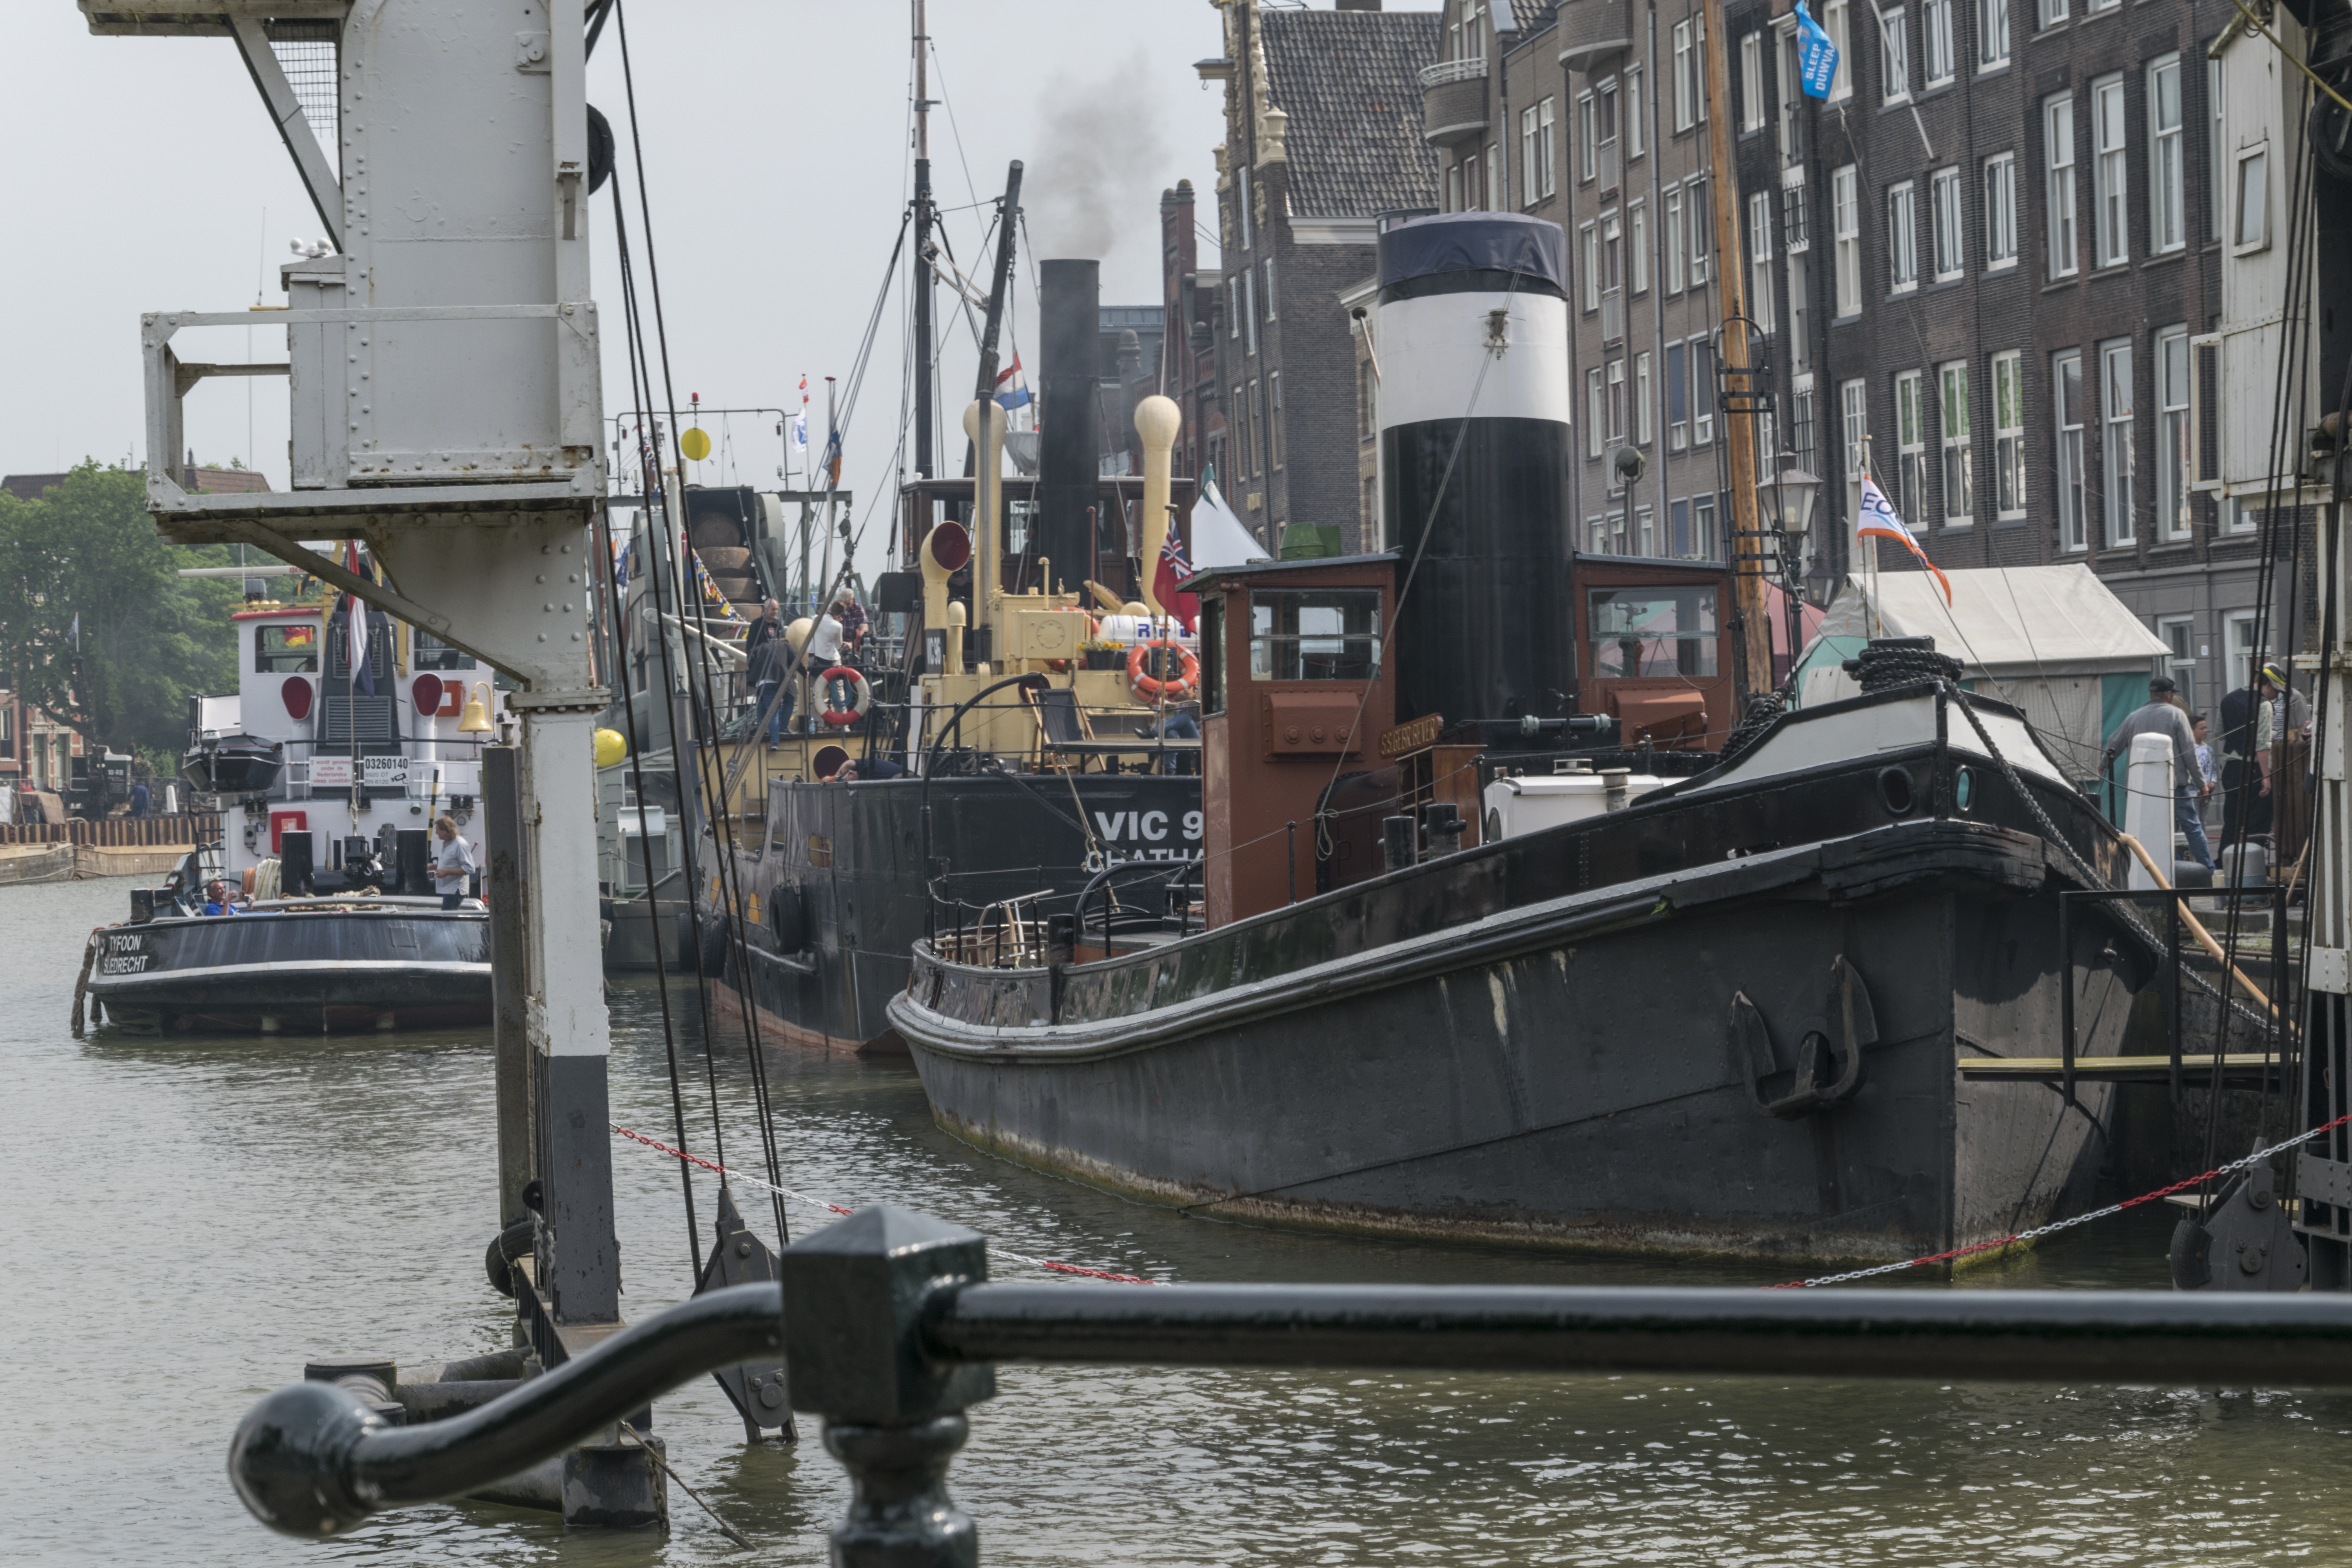
outdoor, boat, ship, vehicle, mast, harbor, port, nikon, waterway, nederland, netherlands, outdoorphotography, event, e, tugboat, watercraft, paulvandevelde, pdvandevelde, padagudaloma, dordrecht, nederlandinfotos, zondag, dordtinstoom, eventphotography, evenementenfotografie, 2952016, 29052016, fishing vessel